Macau Grand Prix

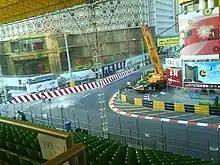
The Lisboa Corner, the site of Sophia Flörsch's accident in 2018

The Guia Circuit features a combination of fast straights and tight corners, with the circuit's minimum width being only seven metres. It is recognised as one of the most challenging circuits in the world. The circuit had a Grade 2 (Restricted) FIA track license in October 2023.